Qandala campaign

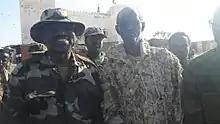
The two leaders of the government counter-offensive, Shire Haji Farah and Yusuf Mohamed Dhedo, at Qandala after the town's recapture from ISS on 7 December 2016.

The Puntland Security Force began their counter-offensive on 3 December, though their forces were hindered by the difficult terrain around Qandala and narrow roads that led to the town. Government soldiers encountered first resistance at the village of Bashashin, when they were forced to stop in order to dismantle landmines that had been placed on the road that ran through the village. At that moment, ISS militants launched a surprise attack, though the Puntland forces eventually repelled the assault. Another major skirmish happened on 5 December; besides these two battles, the fighting was mostly sporadic, though it lasted until 7 December. On that day, the Puntland forces entered Qandala by land and sea, encountering no resistance; ISS had evacuated its forces from the town beforehand and subsequently retreated to Gurur in the mountainous areas to the south.